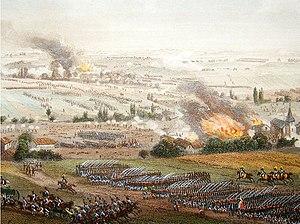
Cette page concerne l'année 1815 du calendrier grégorien.